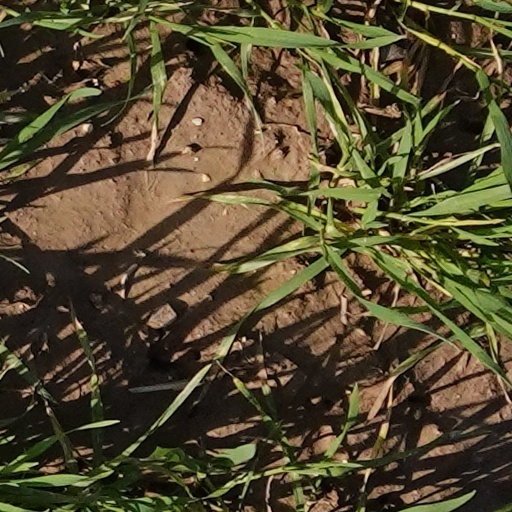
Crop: wheat